Toradora!

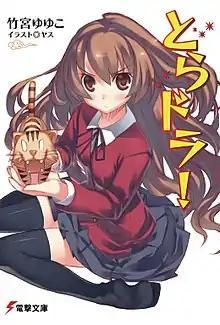
First light novel volume cover, featuring Taiga Aisaka

is a Japanese light novel series by Yuyuko Takemiya, with illustrations by Yasu. The series includes 10 novels released between March 10, 2006, and March 10, 2009, published by ASCII Media Works under their Dengeki Bunko imprint. Three volumes of a spin-off light novel series were also created, aptly titled "Toradora Spin-off!". A manga adaptation by Zekkyō started serialization in the September 2007 issue of the shōnen manga magazine "Dengeki Comic Gao!", published by MediaWorks. The manga ended serialization in "Dengeki Comic Gao!" with the March 2008 issue, but continued serialization in ASCII Media Works' manga magazine "Dengeki Daioh" with the May 2008 issue.